Minong Traditional Cultural Property

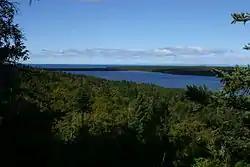
Siskiwit Bay

The Minong Traditional Cultural Property is a Traditional Cultural Property (TCP), which was listed on the National Register of Historic Places in 2019. Minong is the Ojibwe name for Isle Royale, and the TCP designation recognizes the lasting relationship the Grand Portage Band of Lake Superior Chippewa has with the island. The TCP covers the island itself, the greater archipelago, and the traditional fishing waters surrounding the islands.